Corinne Kimball

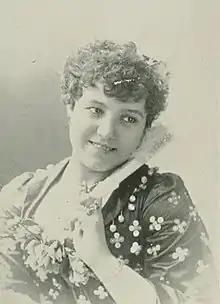

Corinne Kimball (24 December 1873 – 1937) was an American actress. She was widely known by her stage-name "Corinne".